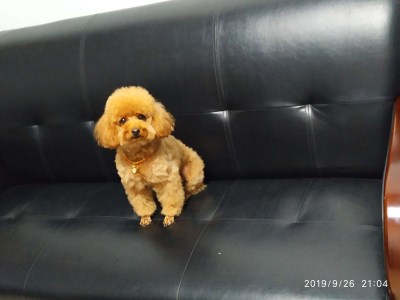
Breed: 7449-n000128-teddy